M-32 (Michigan highway)

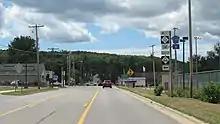
Western terminus of M-32 at M-66 (Lake Street) in East Jordan

M-32 starts an intersection with M-66 at the corner of Lake and Water streets in East Jordan. From there it follows Water, Bridge, Mill and State streets through town. It finally turns south on Maple Street leaving town. The trunkline turns east on Rogers Road south of Patricia Lake and then runs southeast into Antrim County. There it joins US 131 along a concurrency before turning east through Elmira and running east toward Gaylord. North of the Alba Road intersection, M-32 passes a cluster of lakes that includes Lake 27. Continuing east, M-32 crosses through a retail corridor before it passes under Interstate 75 (I-75) and runs into downtown Gaylord with Business Loop I-75 (BL I-75). Passing out of Gaylord, the highway runs southeasterly toward Johannesburg. The road passes Big Lake and turns south on Turtle Lake Road at the intersection with Beckett Road. The highway resumes its eastward path on McCoy Road into Johannesburg. It passes through the community and meets the county line in Vienna. There M-32 turns northwesterly to Atlanta. In town, M-32 meets and joins M-33. The two highways cross the Thunder Bay River before parting ways east of Atlanta in Avery Township. M-32 turns north by Fletcher Pond, which straddles the Montmorency–Alpena county line. Outside of the village of Hillman, M-32 passes Business M-32 (Bus. M-32). In western Alpena County, the trunkline runs to the north of Manning Hill and passes the south end of the Alpena County Regional Airport outside Alpena. In the city, M-32 follows Washington Avenue, then briefly turns onto a one-way pair with eastbound along Second Avenue and westbound along Third Avenue. The end of the highway is at US 23, blocks from the Thunder Bay of Lake Huron.